Anna Maria Island

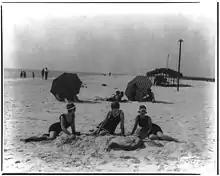
People at the beach on Anna Maria Island in 1923

In 1921, actor Paul Gilmore purchased of land where present day Coquina Beach is, with the intent to build a film colony, Paul Gilmore's Oriental Film City, later renamed Gil-Mor Isle. Only one movie, "The Isle of Destiny", was filmed there, with Gilmore appearing in the movie which was by Character Picture Corporation. However, the movie was unsuccessful, never getting national distribution. Gilmore was unable to get other movies filmed there, and later the Florida land boom crashed.